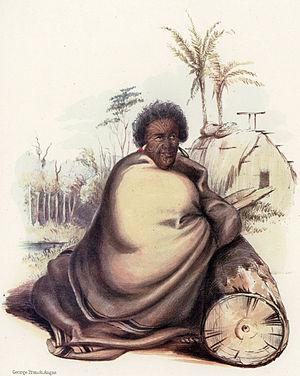
Potatau Iᵉʳ, né vers 1800 et mort en 1860, était un guerrier, chef de la tribu maori Waikato et premier roi maori. Il est connu dans sa jeunesse sous le nom Te Wherowhero, mais prend pour lui-même le nom Potatau.